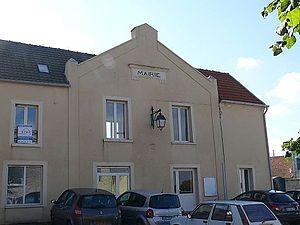
La mairie d'Oissery (Seine-et-Marne, Île-de-France, France).
Oissery est une commune française située dans le département de Seine-et-Marne en région Île-de-France.